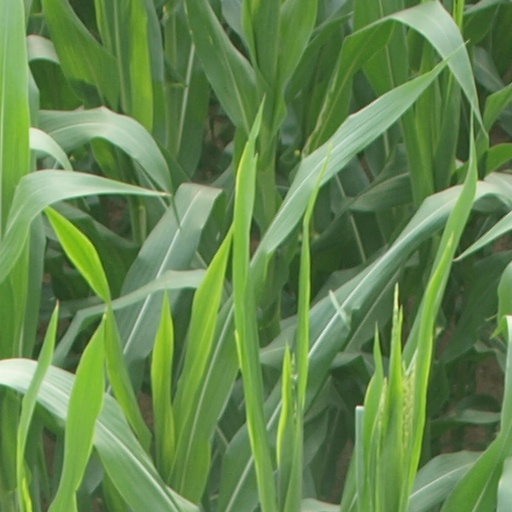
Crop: maize; corn